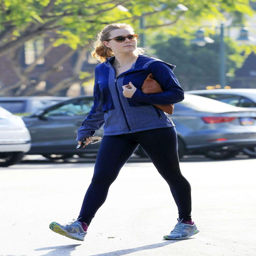
actor in tights after a workout